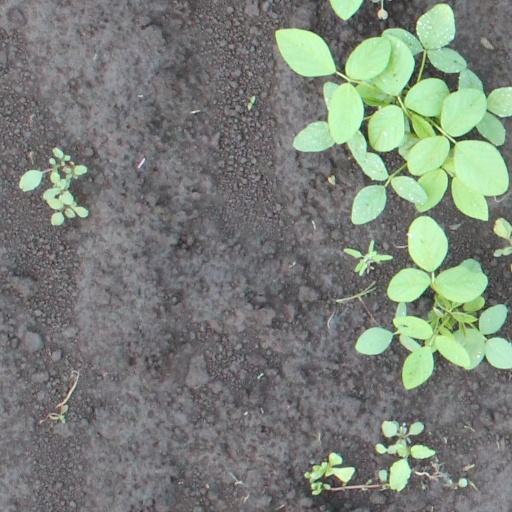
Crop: soybean